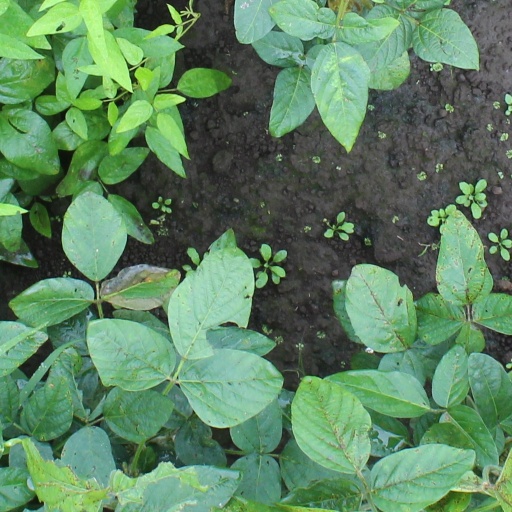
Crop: soybean